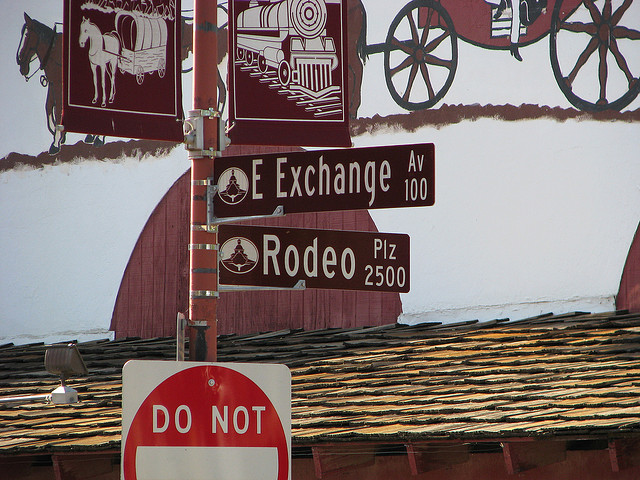
Street sign with artwork of horse and buggy and railroad train.

A road sign that has a picture of a train then another of a horse drawn carriage on it.